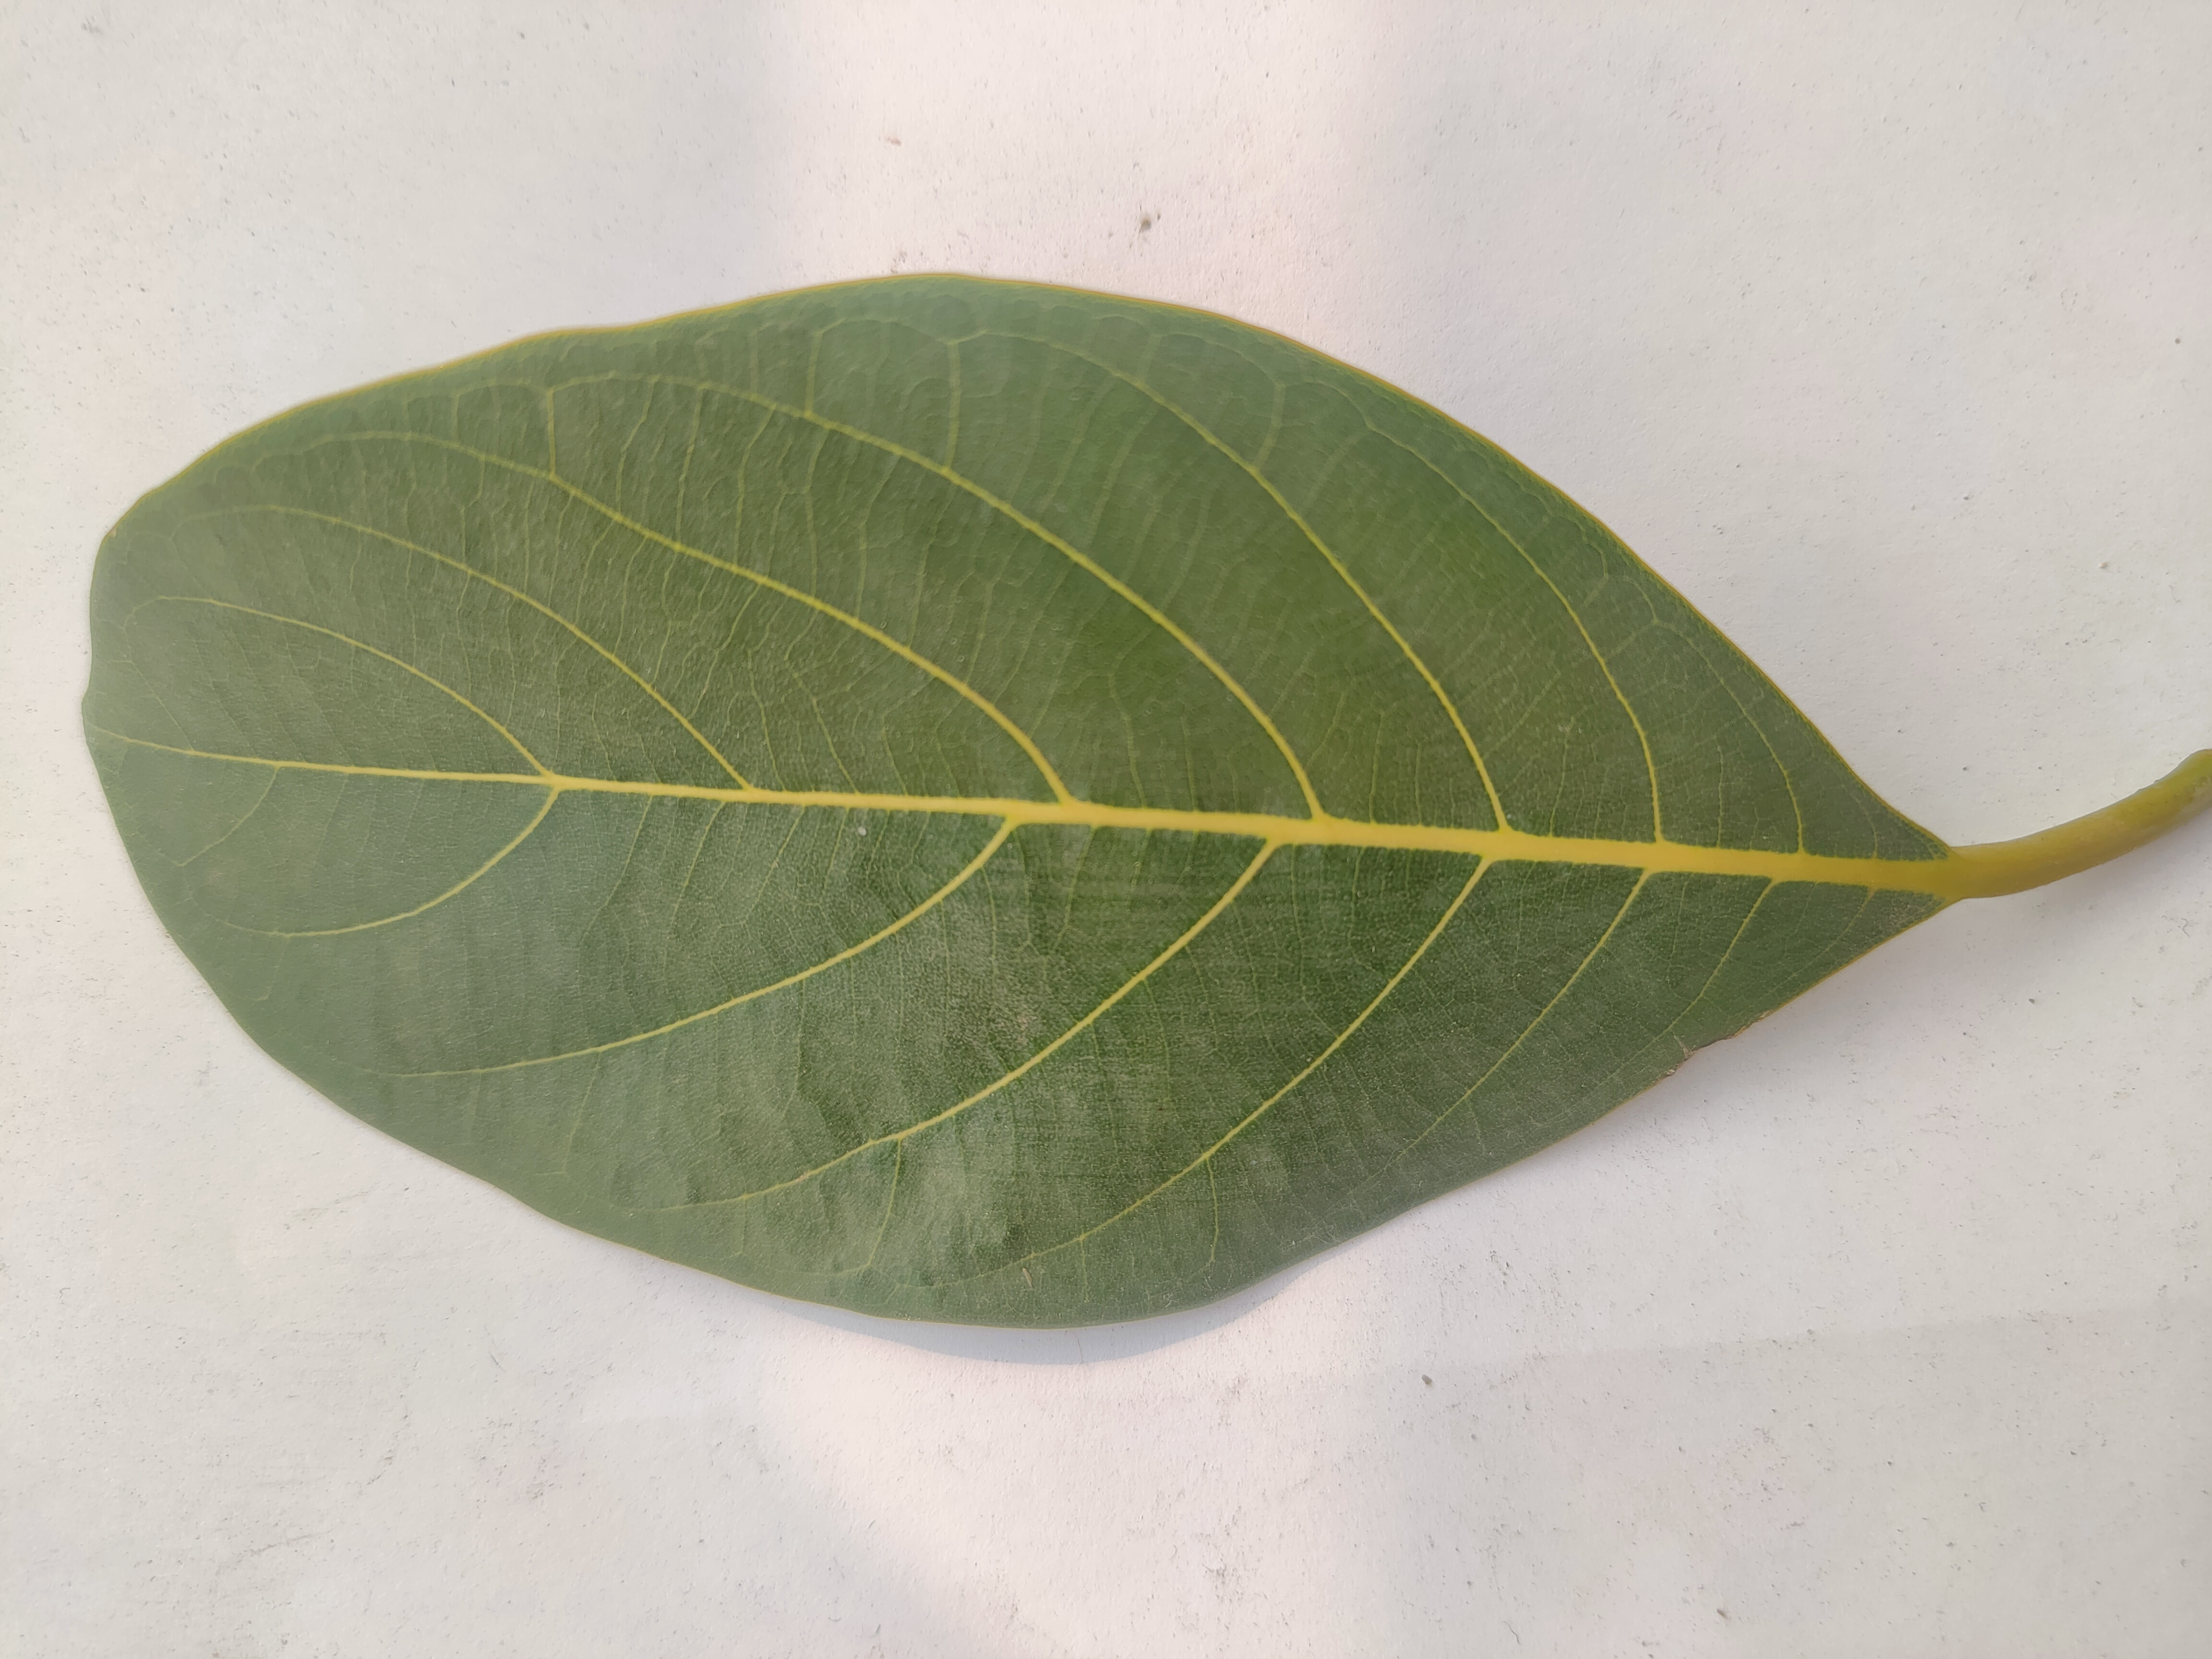
Leaf variety: Jackfruit